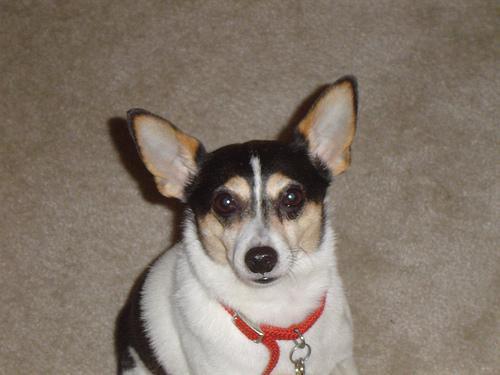
toy_terrier